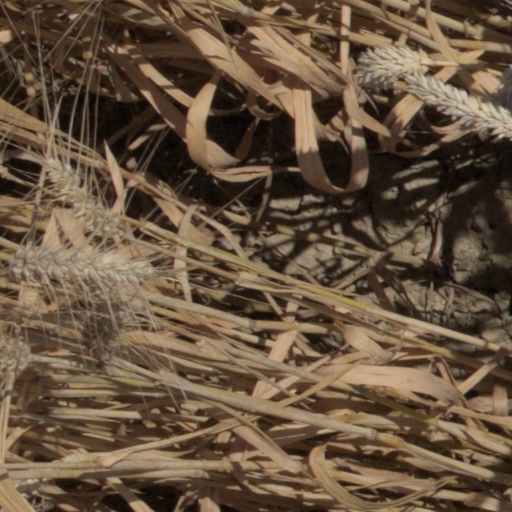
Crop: wheat